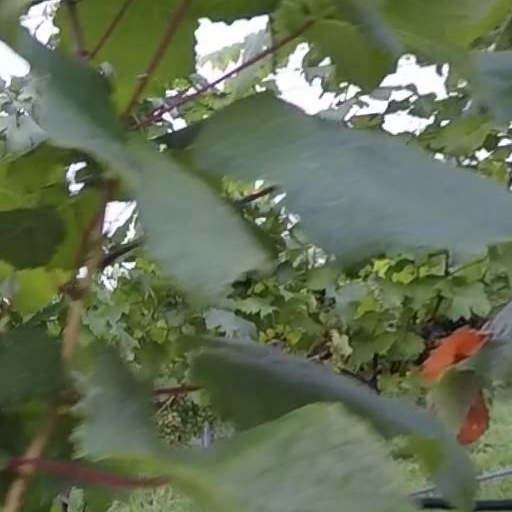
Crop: grape